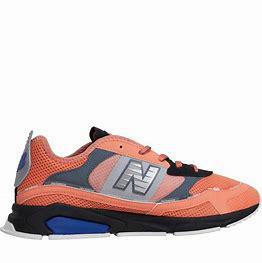
Brand: New
Model: Balance New Balance X Racer